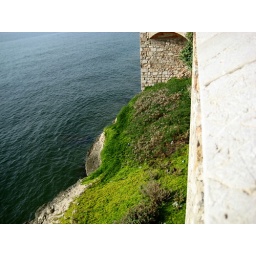
the mediterranean sea in sitges spain, looking over the wall to see the ocean